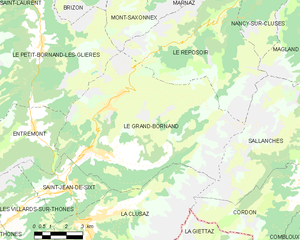
Le Grand-Bornand
Kort over kommunen
Kort over kommunen
Le Grand-Bornand er en fransk by og kommune beliggende i departementet Haute-Savoie i Auvergne-Rhône-Alpes-regionen.